Answer in natural language. How many Sofas are visible in the scene? Choose between the following options: 0, 1, 4, 5 or 3
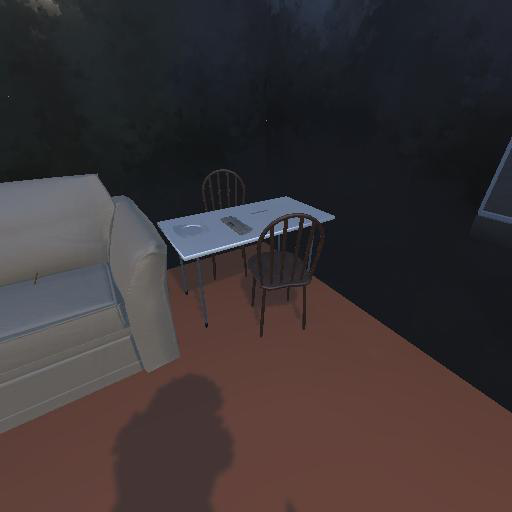
<answer>1</answer>